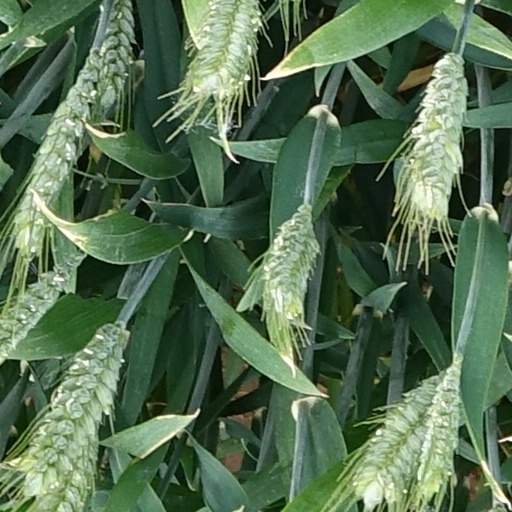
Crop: wheat